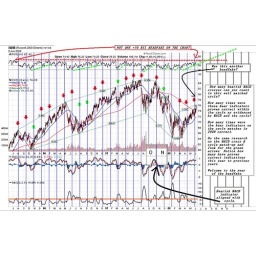
IWM MACD cycle demonstrating market head fakes - indecision - in a bear market